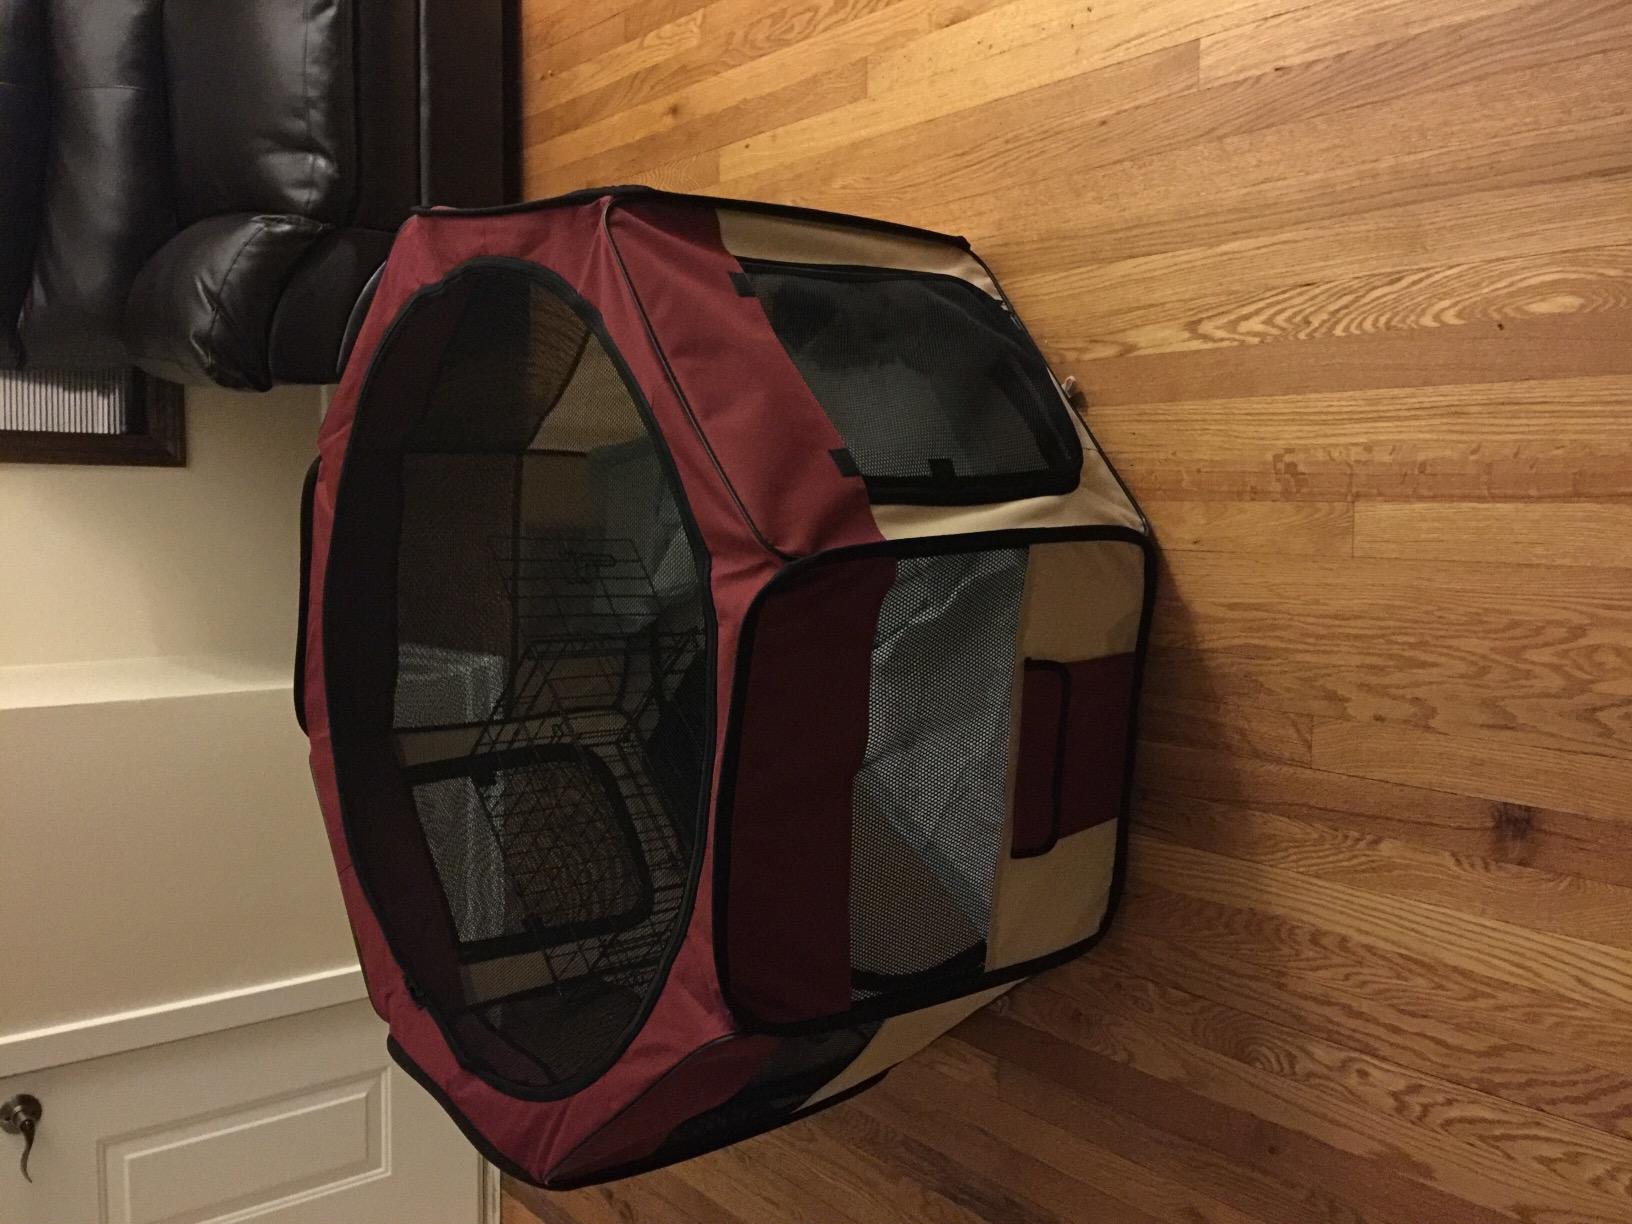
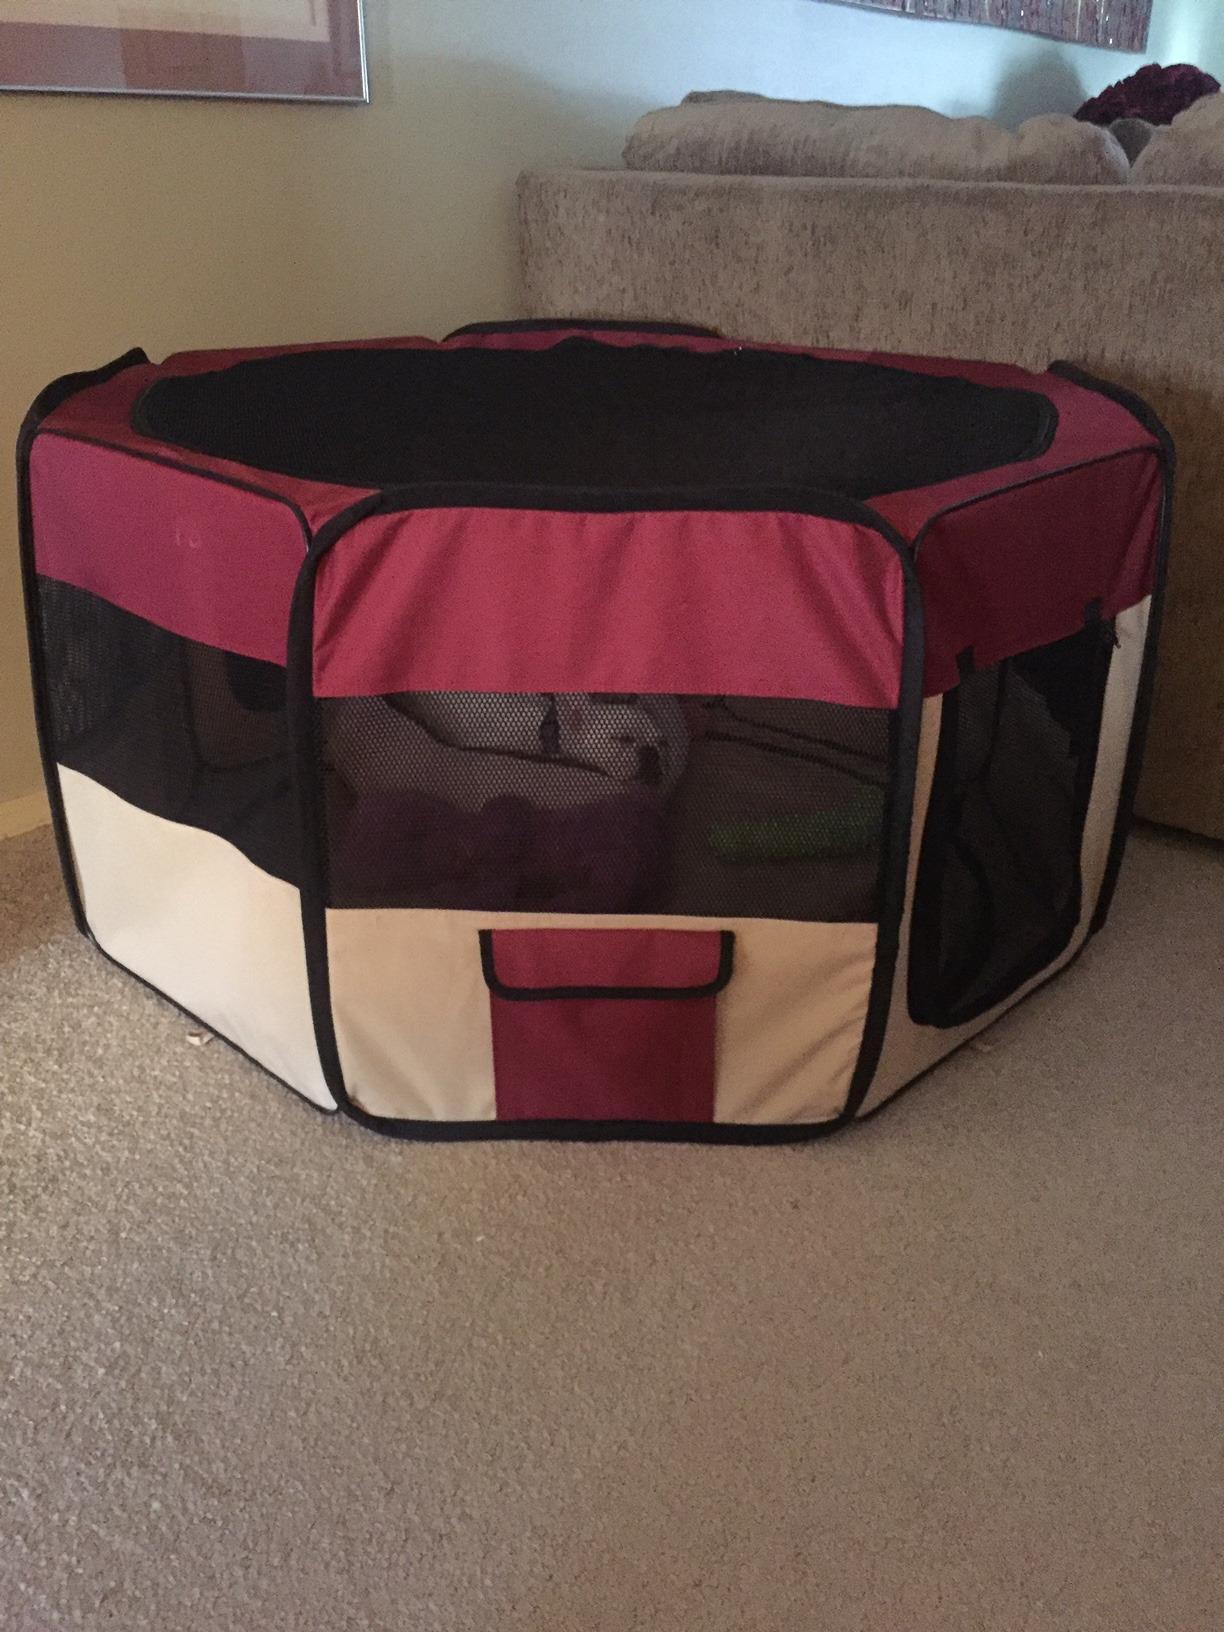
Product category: items_kennel
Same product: yes